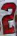
Number: 2